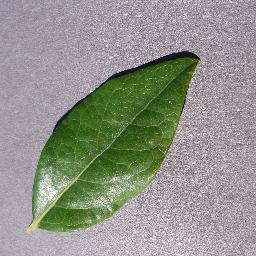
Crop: blueberry
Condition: healthy